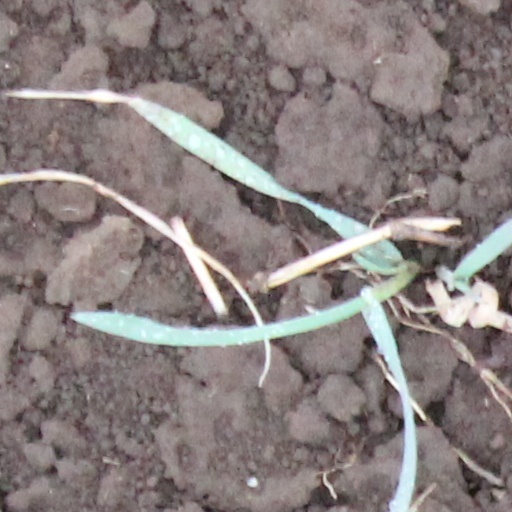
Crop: wheat